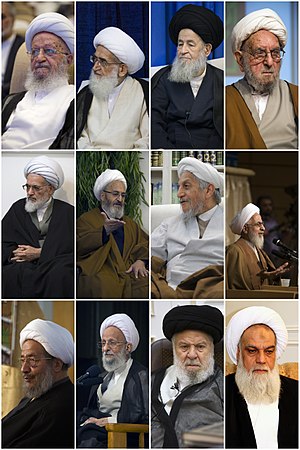
Marja
Marjaʿ eller Marjaʿ al-taqlīd er en hæderstitel der tildeles de ledende islamiske retskyndige og øverste religiøse autoriteter. Titlen er særskilt anvendt inden for Tolver Shiisme.